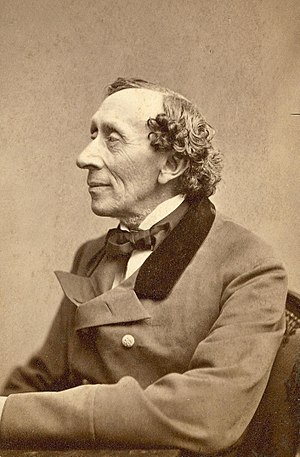
Dansk litteratur
H. C. Andersen, 1869, en af de nationalt og internationalt bedst kendte forfattere fra Danmark
Dansk litteratur omfatter den litteratur, der er skrevet af danskere, i Danmark eller på dansk. De første spor stammer fra runeindskrifter fra jernalderen og vikingetiden, men begynder for alvor i middelalderen og nyere tid. Dansk litteratur omfatter forfattere som Saxo Grammaticus, Søren Kierkegaard, H. C. Andersen og Karen Blixen. Da Danmark i en del af sin historie også havde overherredømmet over Norge deler de to nationer en fælles kultur og litteratur og derfor en del forfattere. Mest kendt er Ludvig Holberg.